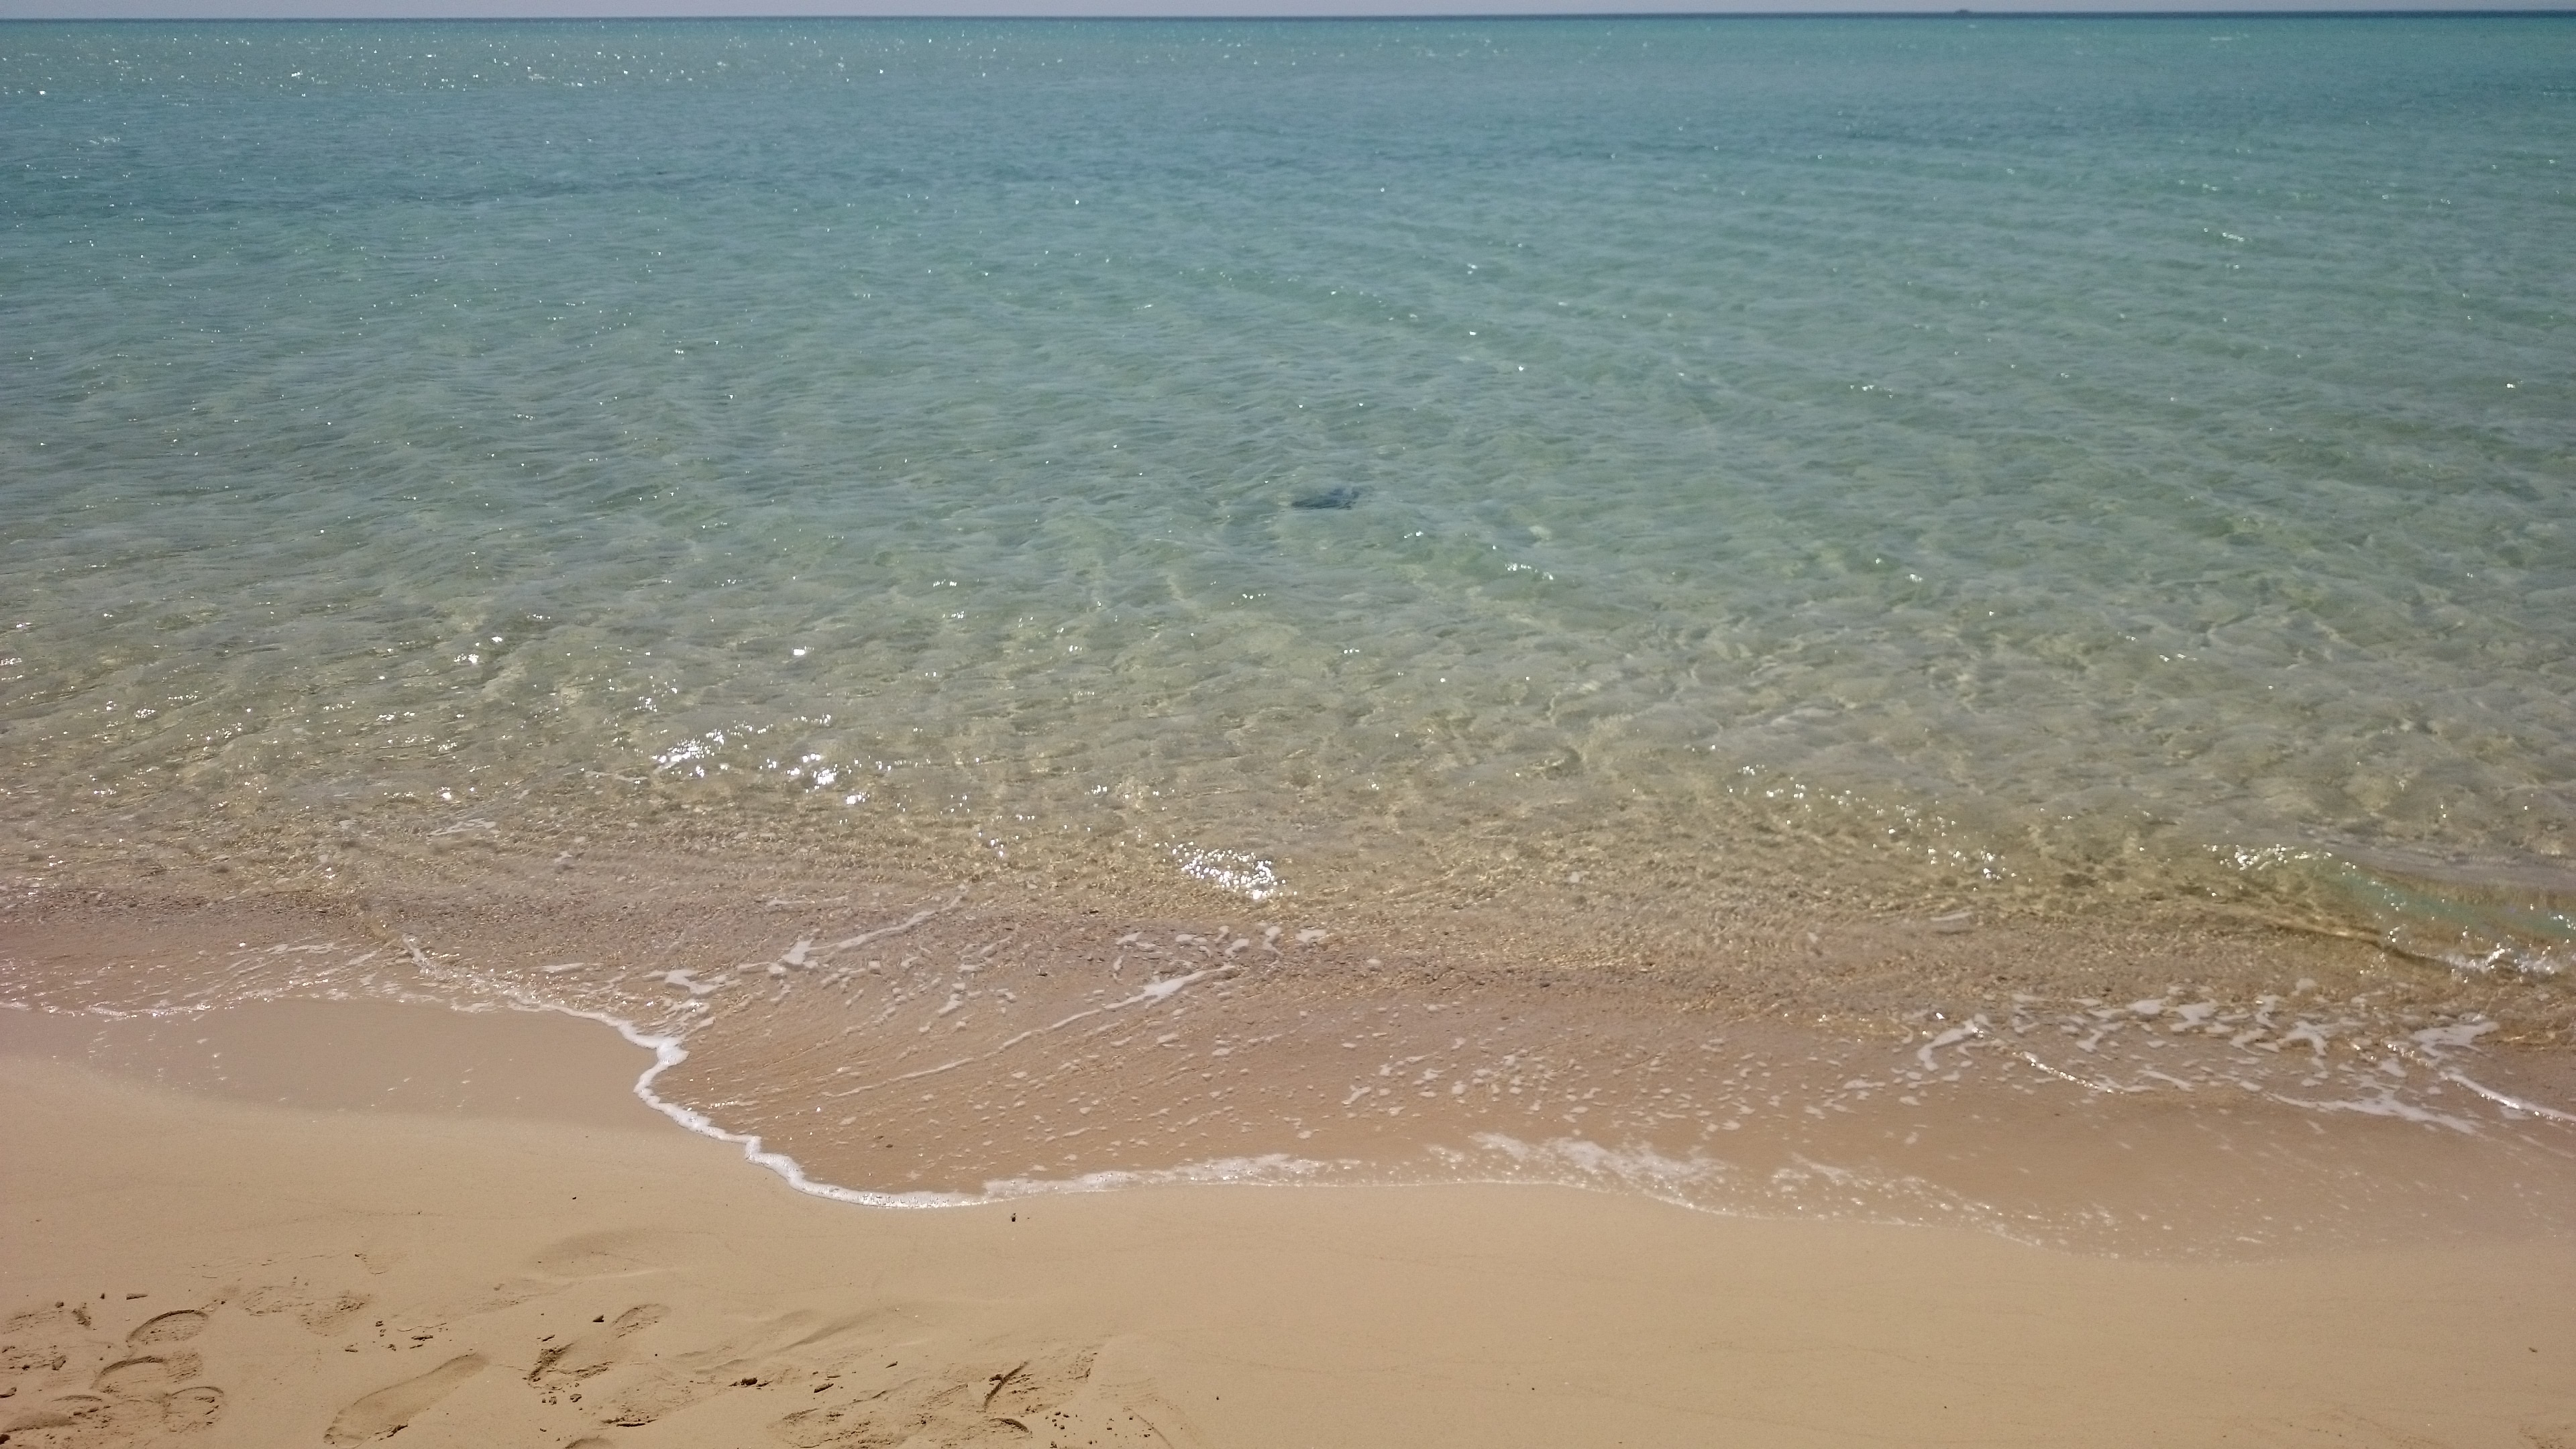
beach, sea, coast, water, nature, sand, ocean, shore, wave, relax, paradise, blue, material, body of water, sunny, habitat, cape, mudflat, natural environment, wind wave